Zeca (footballer, born 1994)

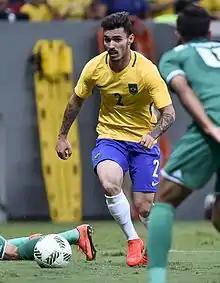
Zeca with Brazil at the 2016 Olympics

José Carlos Cracco Neto (born 16 May 1994), known as Zeca, is a Brazilian professional footballer who plays as a right or left back for Vitória. Zeca helped Brazil win a gold medal at the 2016 Summer Olympics, starting all 6 games of the tournament and playing 554 of a possible 570 minutes.